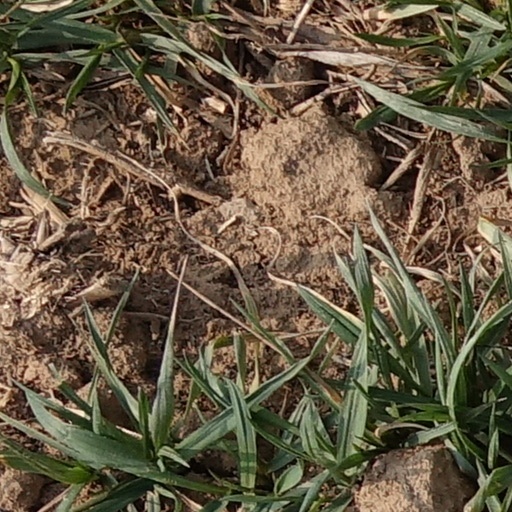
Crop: wheat